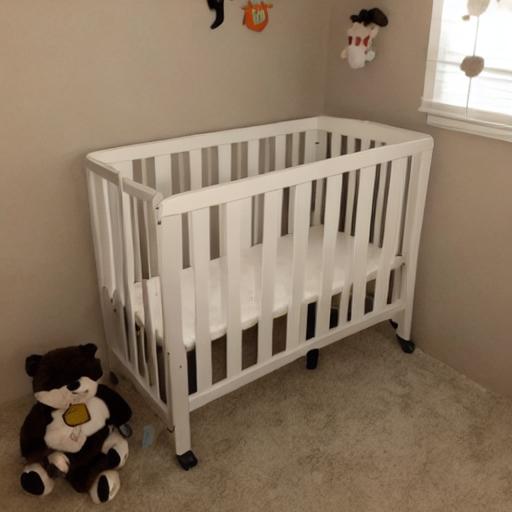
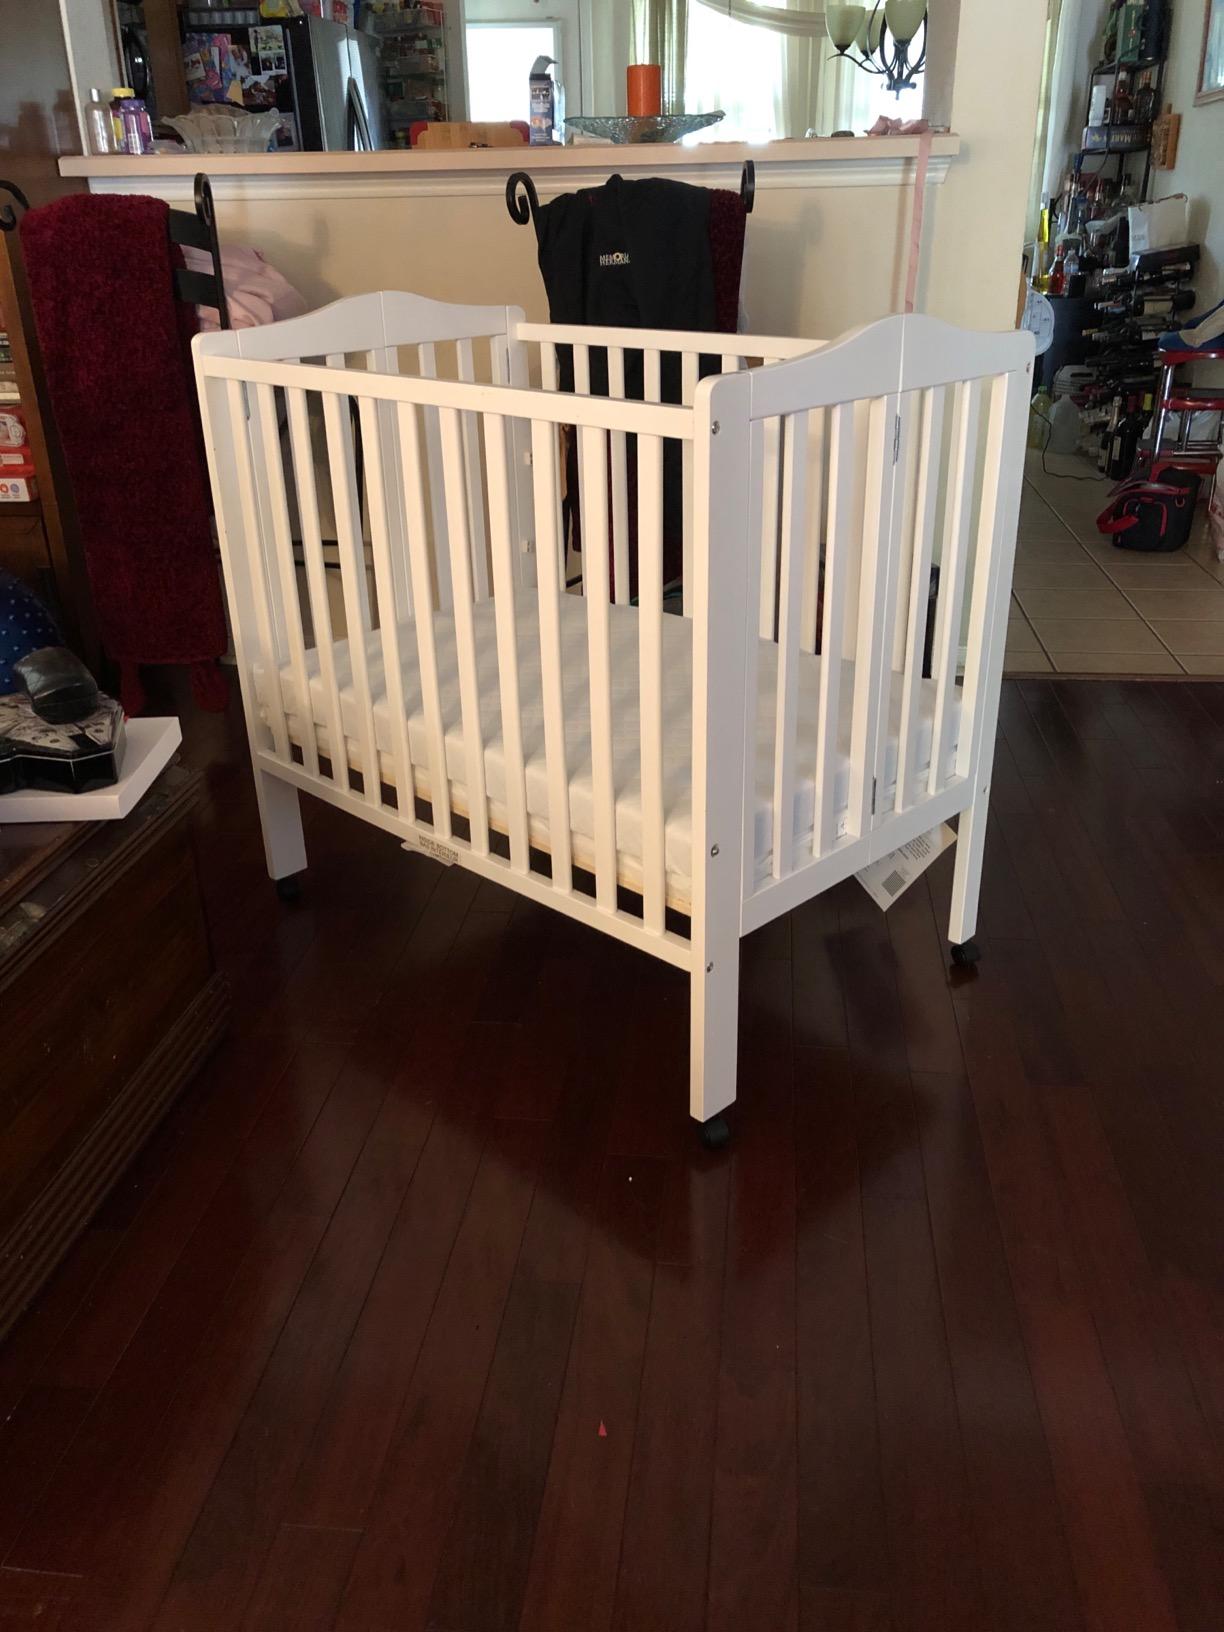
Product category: products_crib
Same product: no